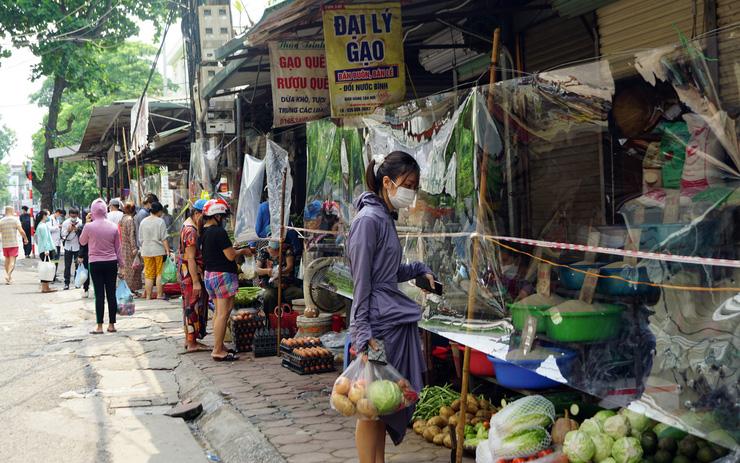
có nhiều mặt hàng thực phẩm được bày bán trong khu vực bị ngăn cách